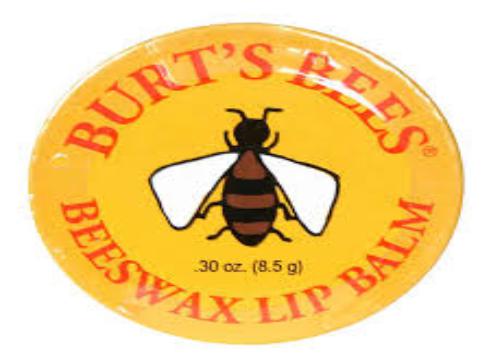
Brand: Burt's Bees
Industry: Necessities